Answer in natural language. Which point is closer to the camera taking this photo, point B  or point C? Choose between the following options: B or C
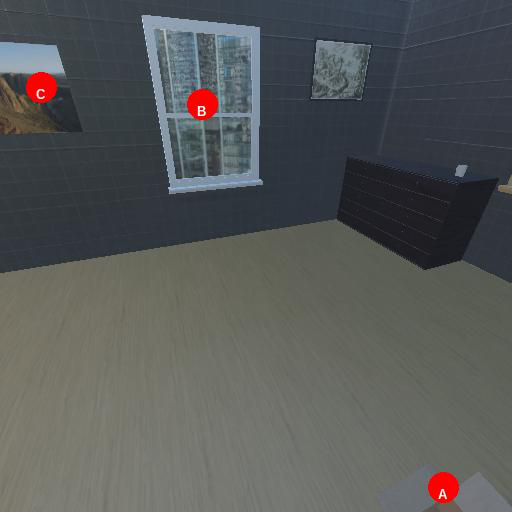
<answer>B</answer>